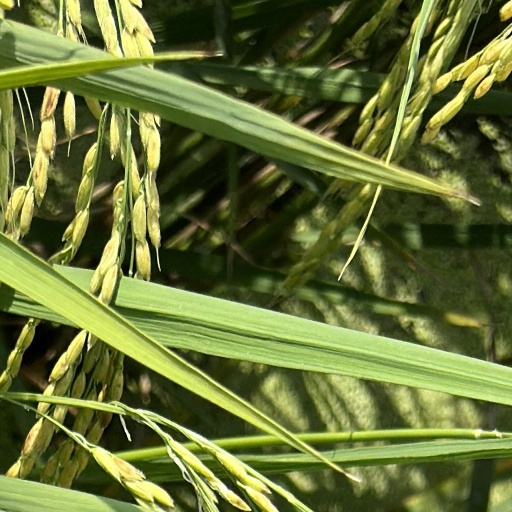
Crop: rice